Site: brandenburg
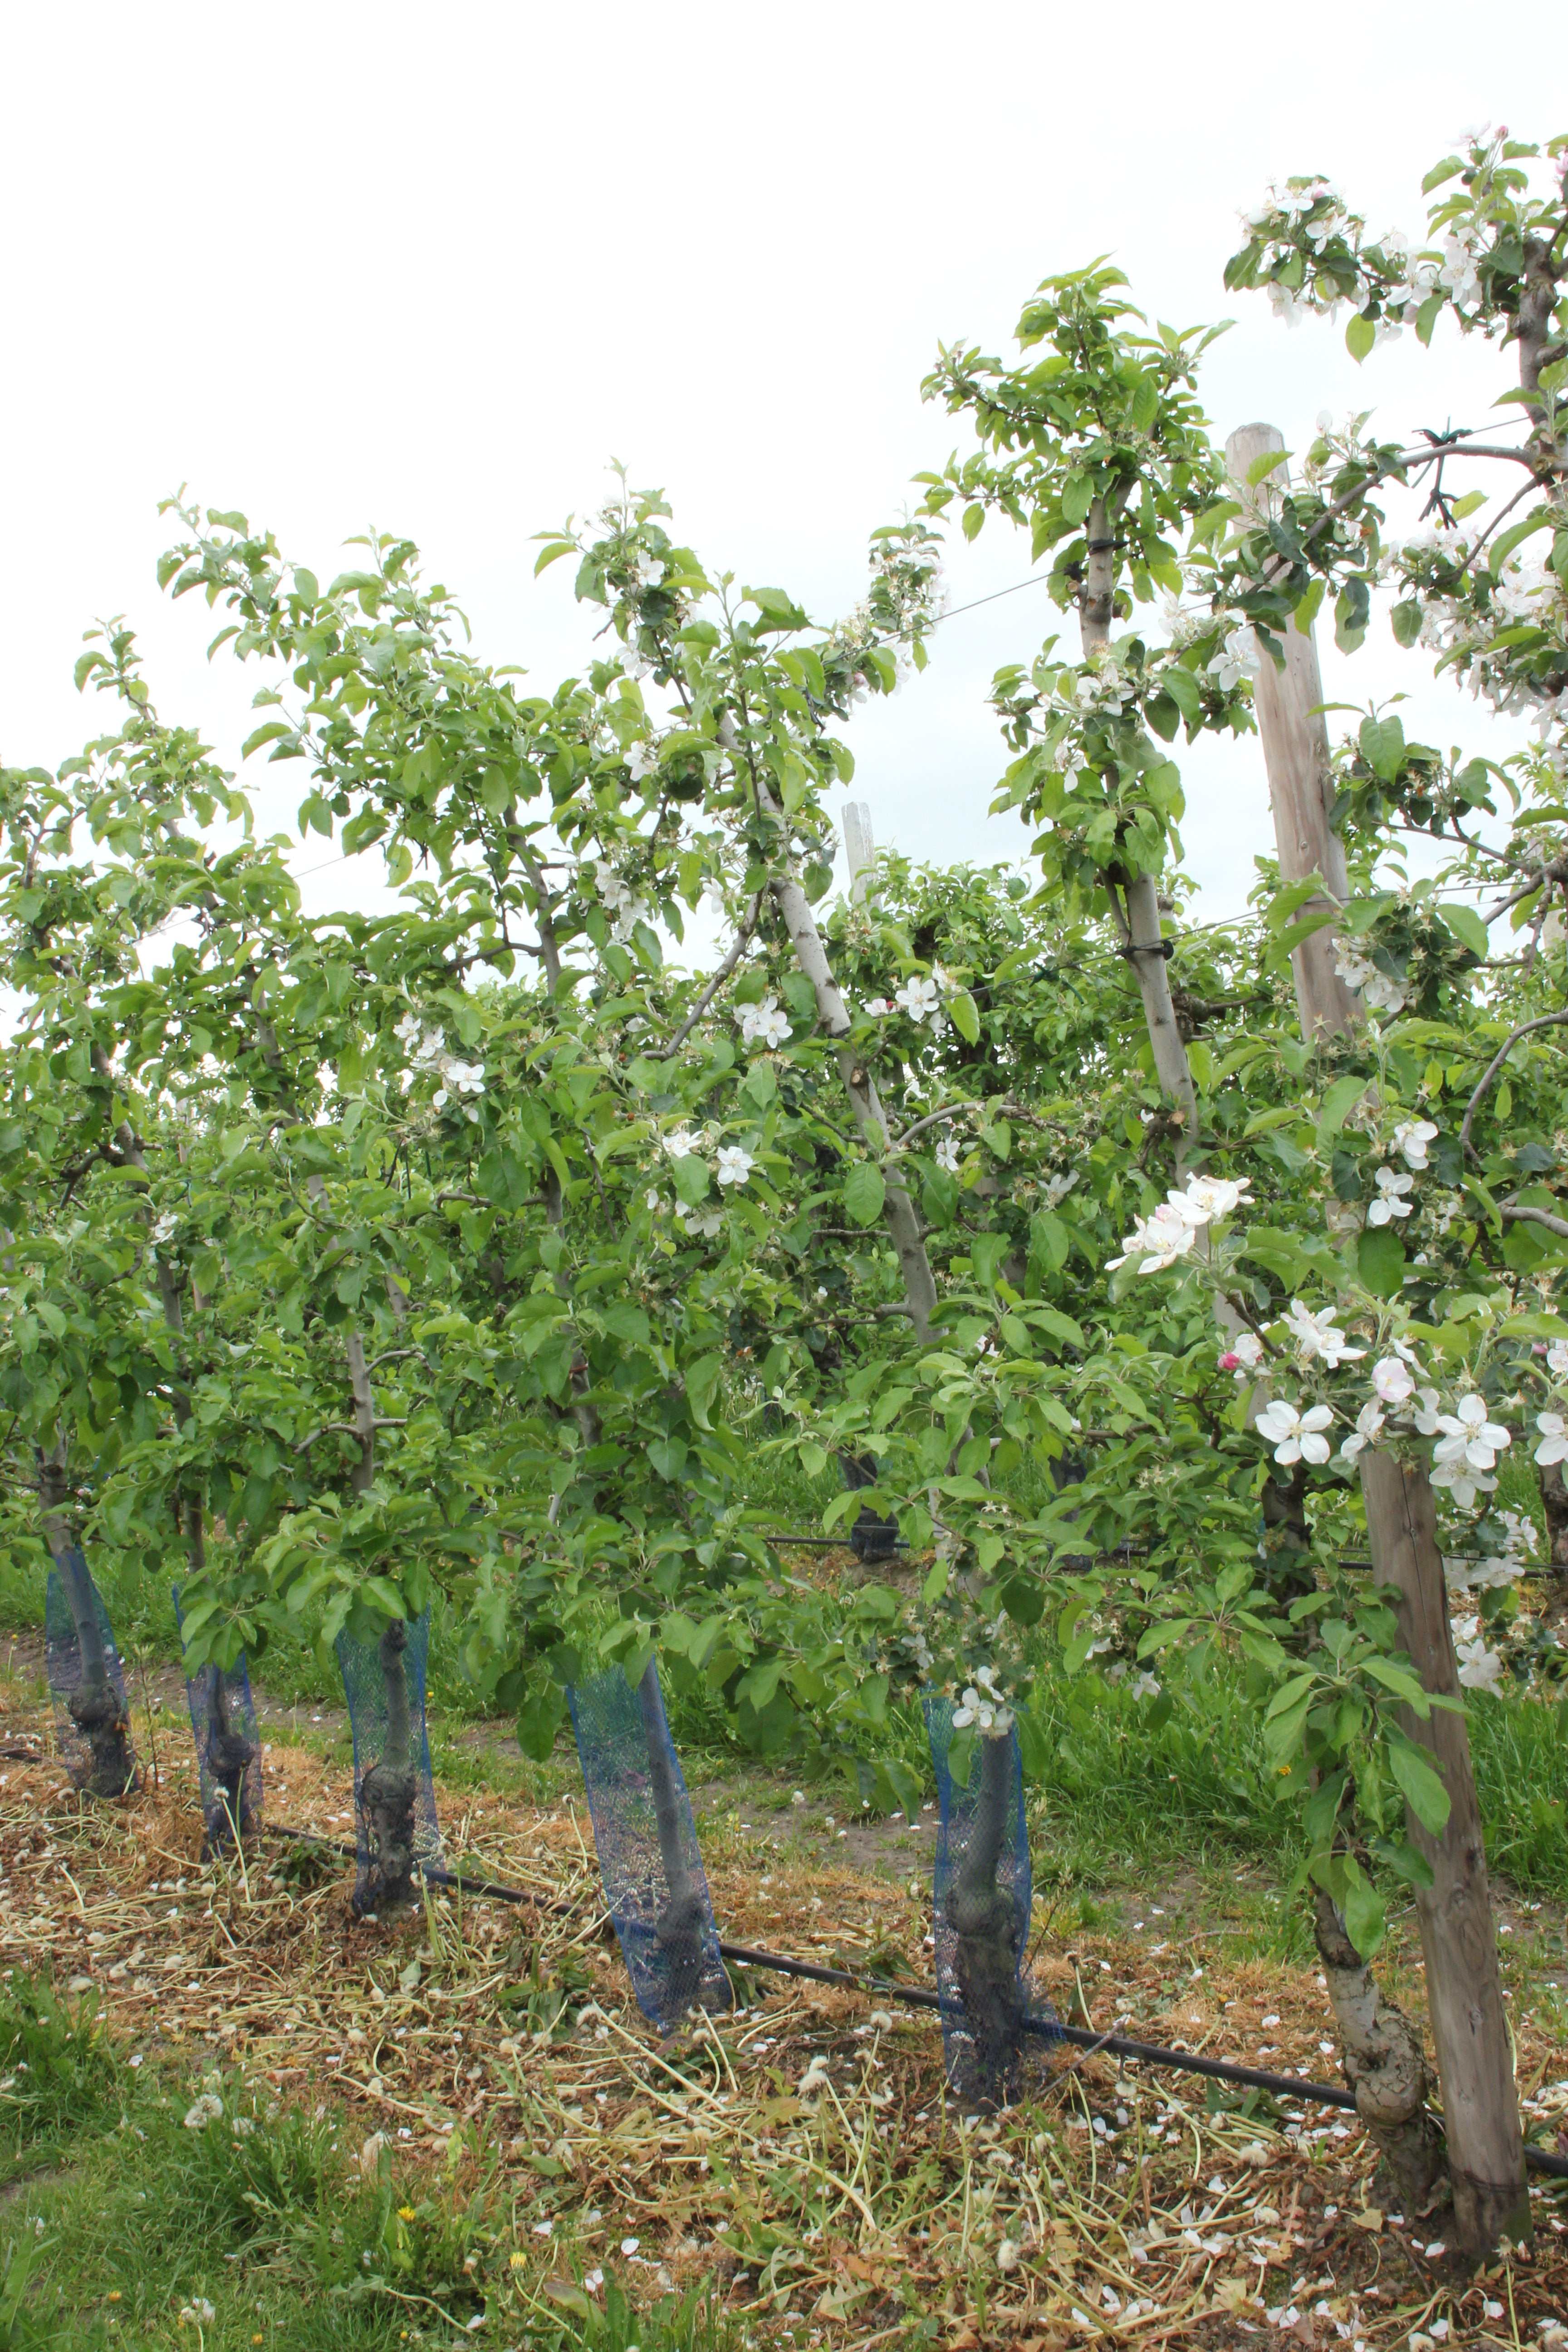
Growth stage (BBCH 67): Flowering